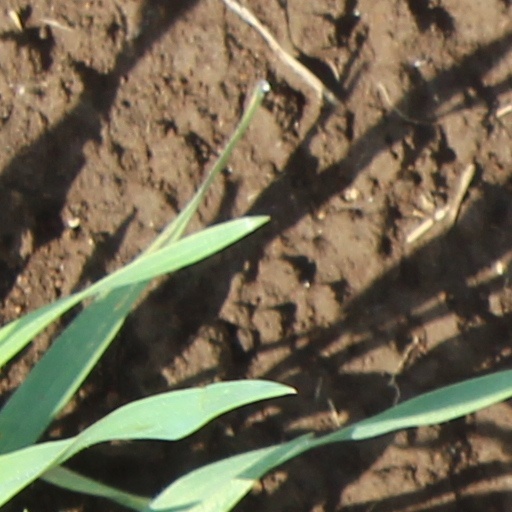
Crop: wheat